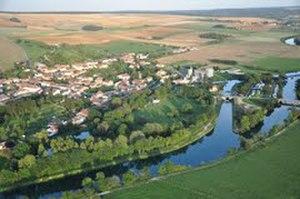
Vue aérienne
Consenvoye est une commune française située dans le département de la Meuse, en région Grand Est.